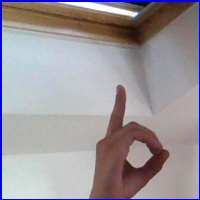
Letra: D